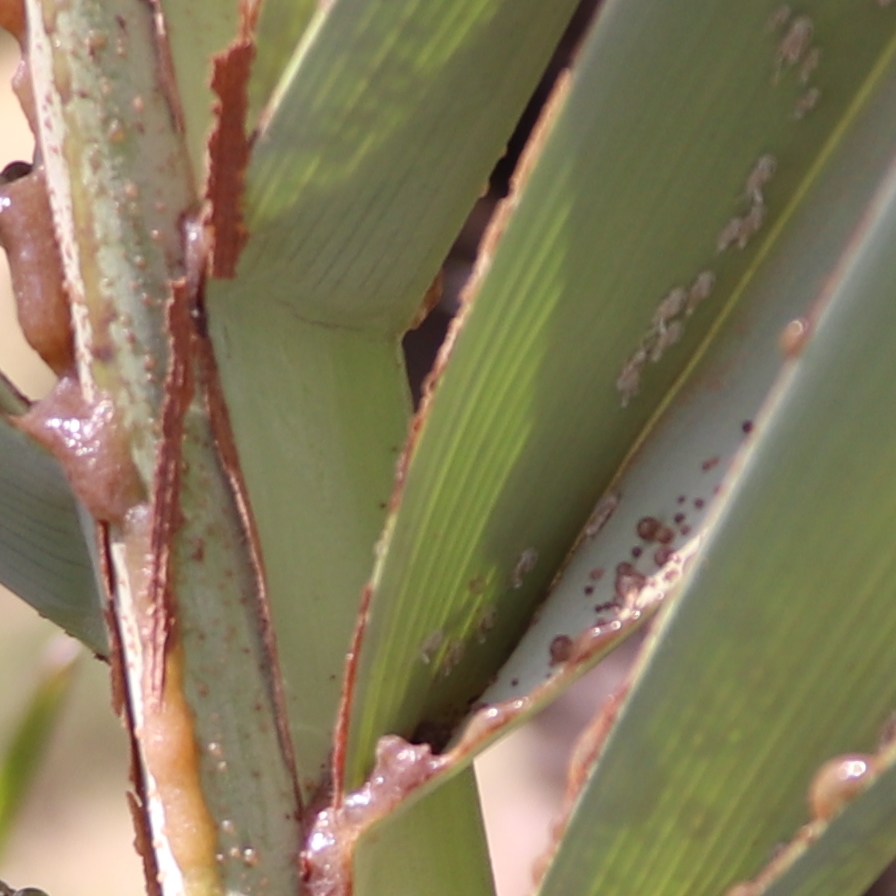
Label: Dubas